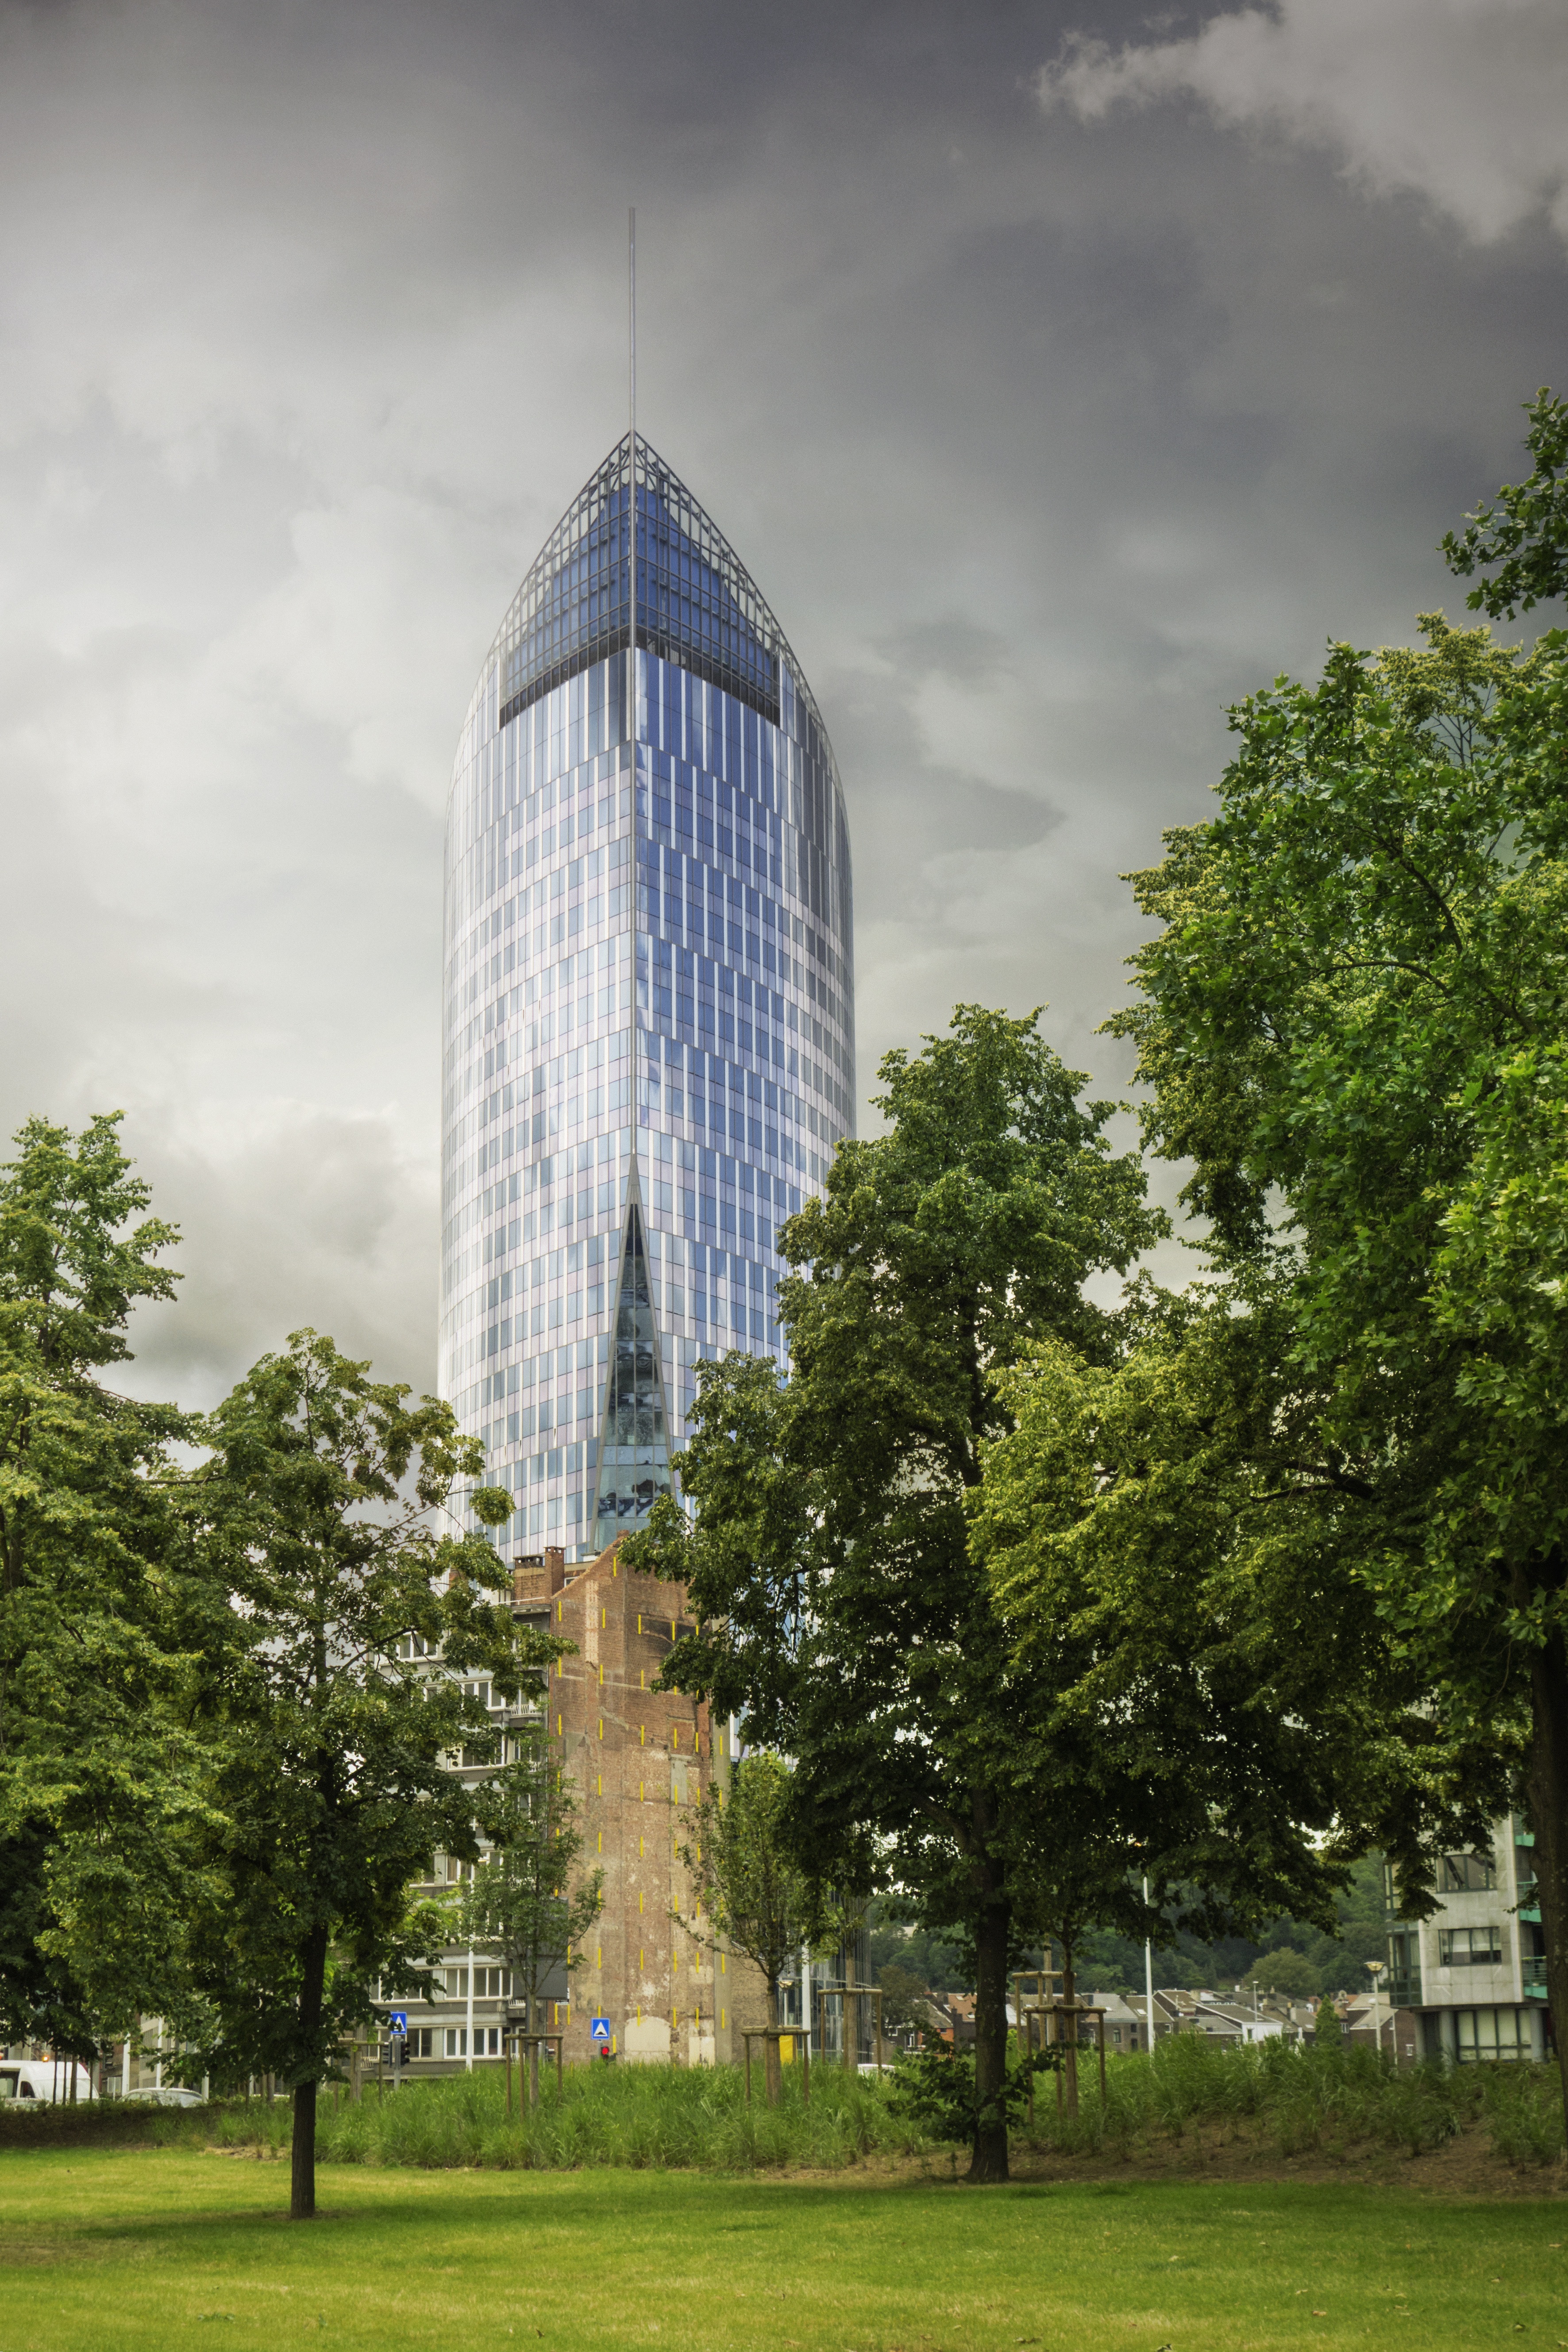
tree, building, city, skyscraper, tower, landmark, tower block, cork